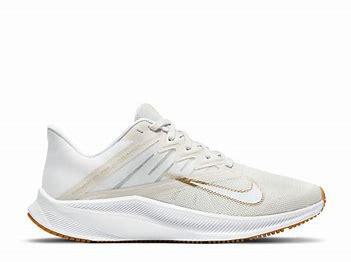
Brand: Nike
Model: Quest 3